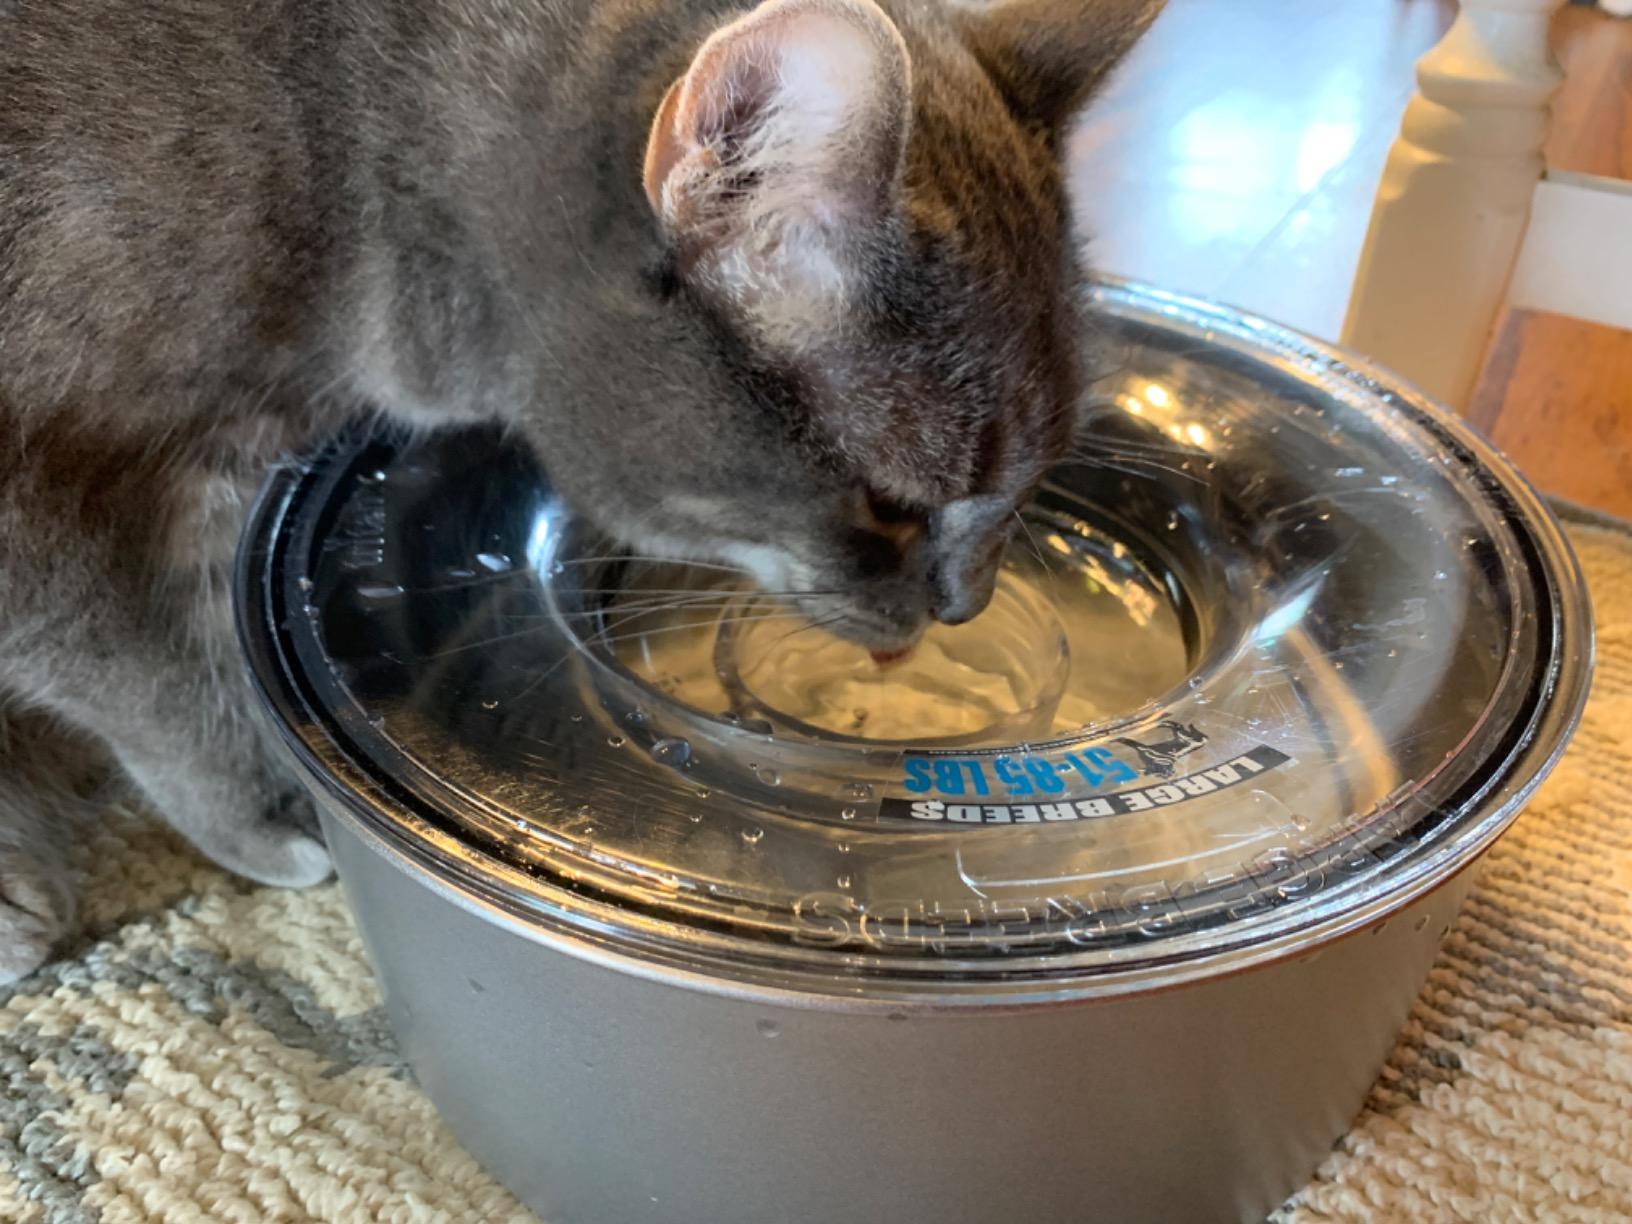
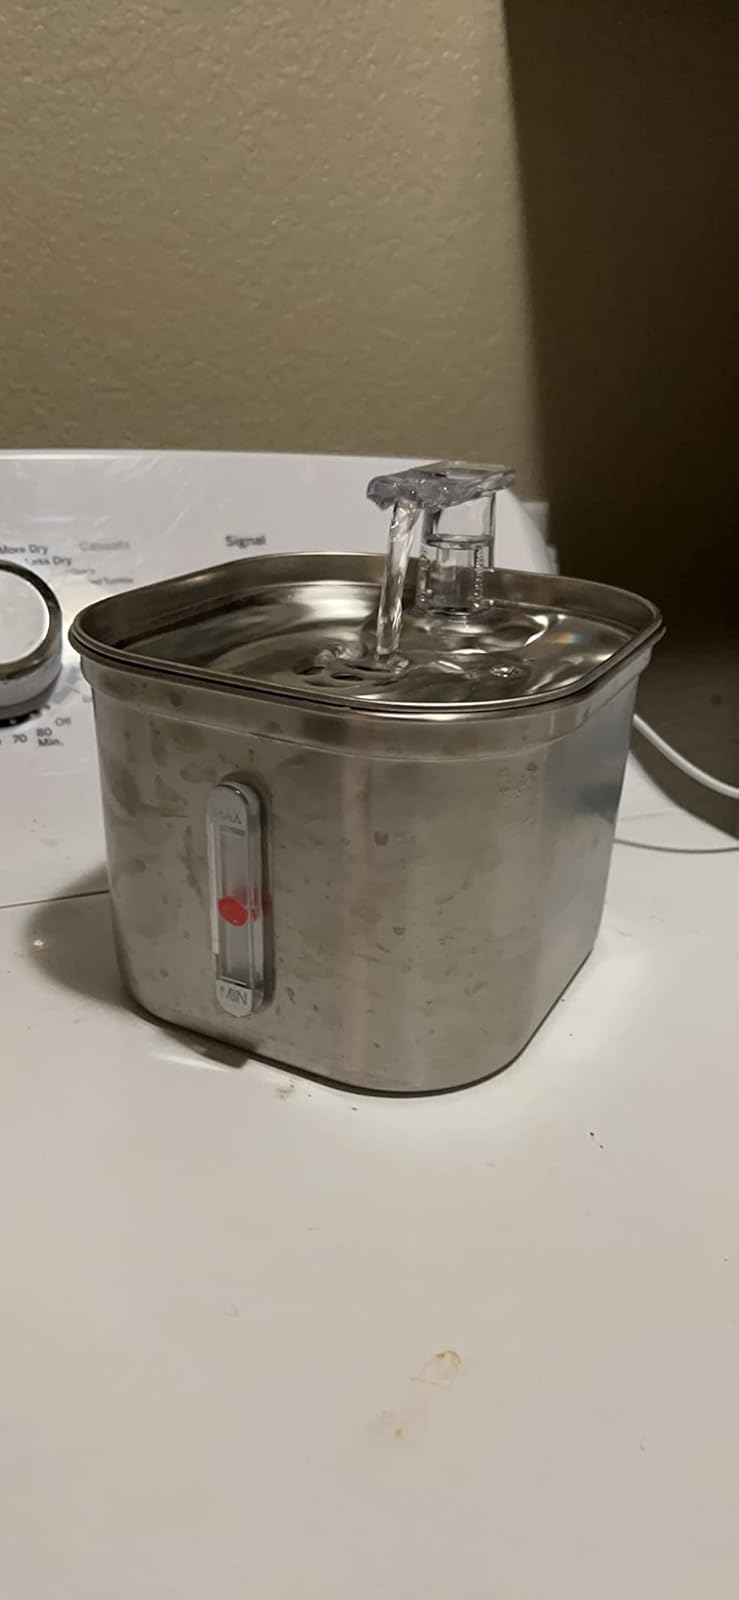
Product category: items_bowl
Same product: no